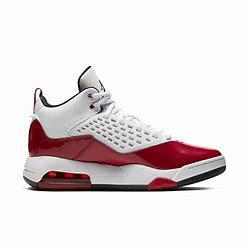
Brand: Jordan
Model: Maxin 200